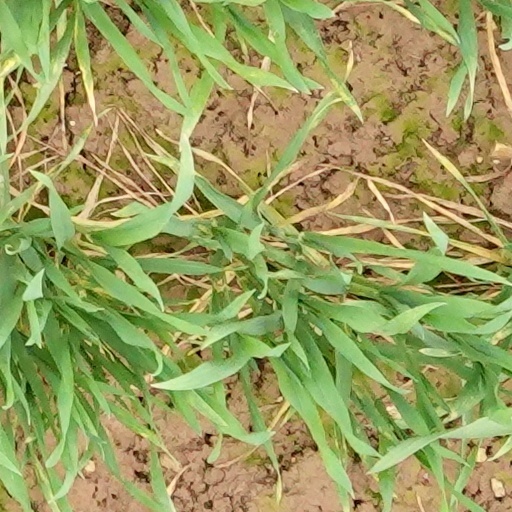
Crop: wheat